Stephen Clemence

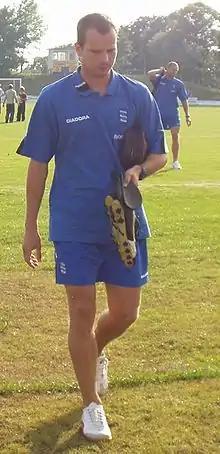
Pictured in 2004 pre-season

Stephen Neal Clemence (born 31 March 1978) is an English football coach and former player who made nearly 250 appearances in the Premier League and Football League playing as a midfielder. He is a first-team coach at Blackpool.